First cabinet of B. J. Vorster

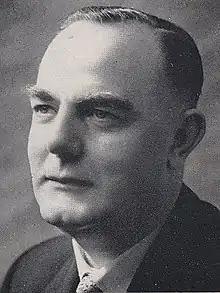
Johannes Vorster (1960)

Following the assassination of Prime Minister Dr. Hendrik Verwoerd in parliament on 6 September 1966, Adv. Johannes Vorster became the next Prime Minister of South Africa. He appointed members of the National Party to the following positions in his first Cabinet: